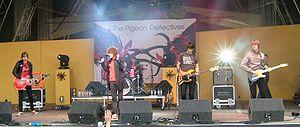
The Pigeon Detectives est un groupe de rock indépendant britannique, originaire de Leeds, en Angleterre. Il est formé en 2004, et compte cinq albums studio à son actif. Le premier, Wait for Me, est disque de platine au Royaume-Uni avec une 3ᵉ place à l'UK Albums Chart, tandis que le second, Emergency, est disque d'or avec une 5ᵉ place.